History of the Jews in Albania

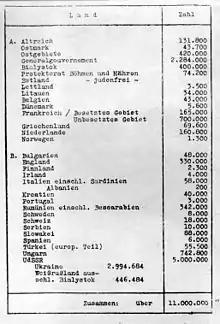
A list of European Jews compiled by the Nazis at the Wannsee Conference in January 1942. Albania is listed as having 200 Jews.

First reports of Jews living in Albania date from the 70 CE, with it being thought that Jews first arrived on ships on the shores of southern Albania. The descendants of these refugees, according to Albanian historian Apostol Kotani, would found Albania's first synagogue in the fourth or fifth century, in the city of Onchesmos, modern day Saranda. At this city on the Adriatic coast, opposite the Greek island of Corfu, the remains of the synagogue dating from 3rd or 4th century (and enlarged in the 5th or 6th century) were excavated in 2003-2004. Albanian archaeologists apparently first discovered remains in the 1980s; the ban on religion by the then Communist regime prevented them from further exploring what was already thought to be a religious site The subject matter of the exceptional mosaics found at the site suggested a Jewish past, leading to a joint project between archaeologists from the Institute of Archaeology in Tirana and the Hebrew University Institute of Archaeology in Jerusalem. According to archaeologists Gideon Foerster and Ehud Netzer of the Hebrew University of Jerusalem, “five stages were identified in the history of the site. In the two early stages fine mosaic pavements (2nd to 4th century), probably part of a private home, preceded the later synagogue and church. In the third stage several rooms were added, the largest of these containing a mosaic pavement representing in its centre a menorah flanked by a shofar (ram’s horn) and an etrog (citron), all symbols associated with Jewish festivals. Mosaic pavements also decorated the other rooms. A large basilical hall added in the last two stages of the history of the site (5th to 6th century) represents the heyday of the Jewish community of Anchiasmon (Onchesmos), the ancient name of Saranda.”